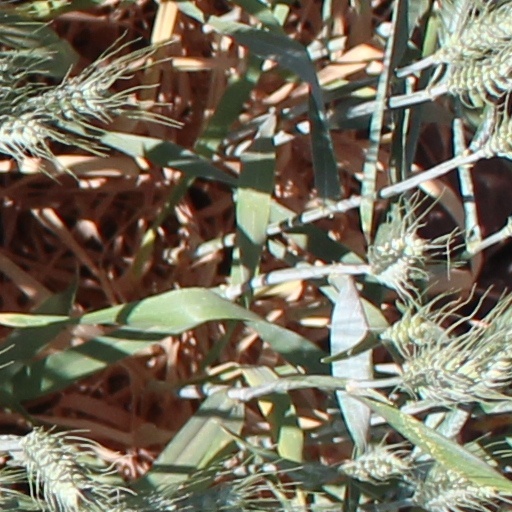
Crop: wheat